David Duke

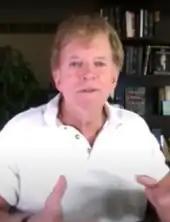
Duke in 2020

Despite repudiation by the Republican Party, Duke ran for governor of Louisiana in 1991. In the primary, he finished second to former governor Edwin W. Edwards; thus, he faced Edwards in a runoff. In the initial round, Duke received 32% of the vote. Incumbent governor Buddy Roemer, who had switched from the Democratic to the Republican Party during his term, came in third with 27% of the vote. Although Duke had a sizable core constituency of devoted supporters, many voted for him as a "protest vote" to register dissatisfaction with Louisiana's establishment politicians. In response to criticism for his past white supremacist activities, Duke's stock response was to apologize for his past and declare that he was a born-again Christian. During the campaign, he said he was the spokesman for the "white majority" and, according to "The New York Times", "equated the extermination of Jews in Nazi Germany with affirmative action programs in the United States".